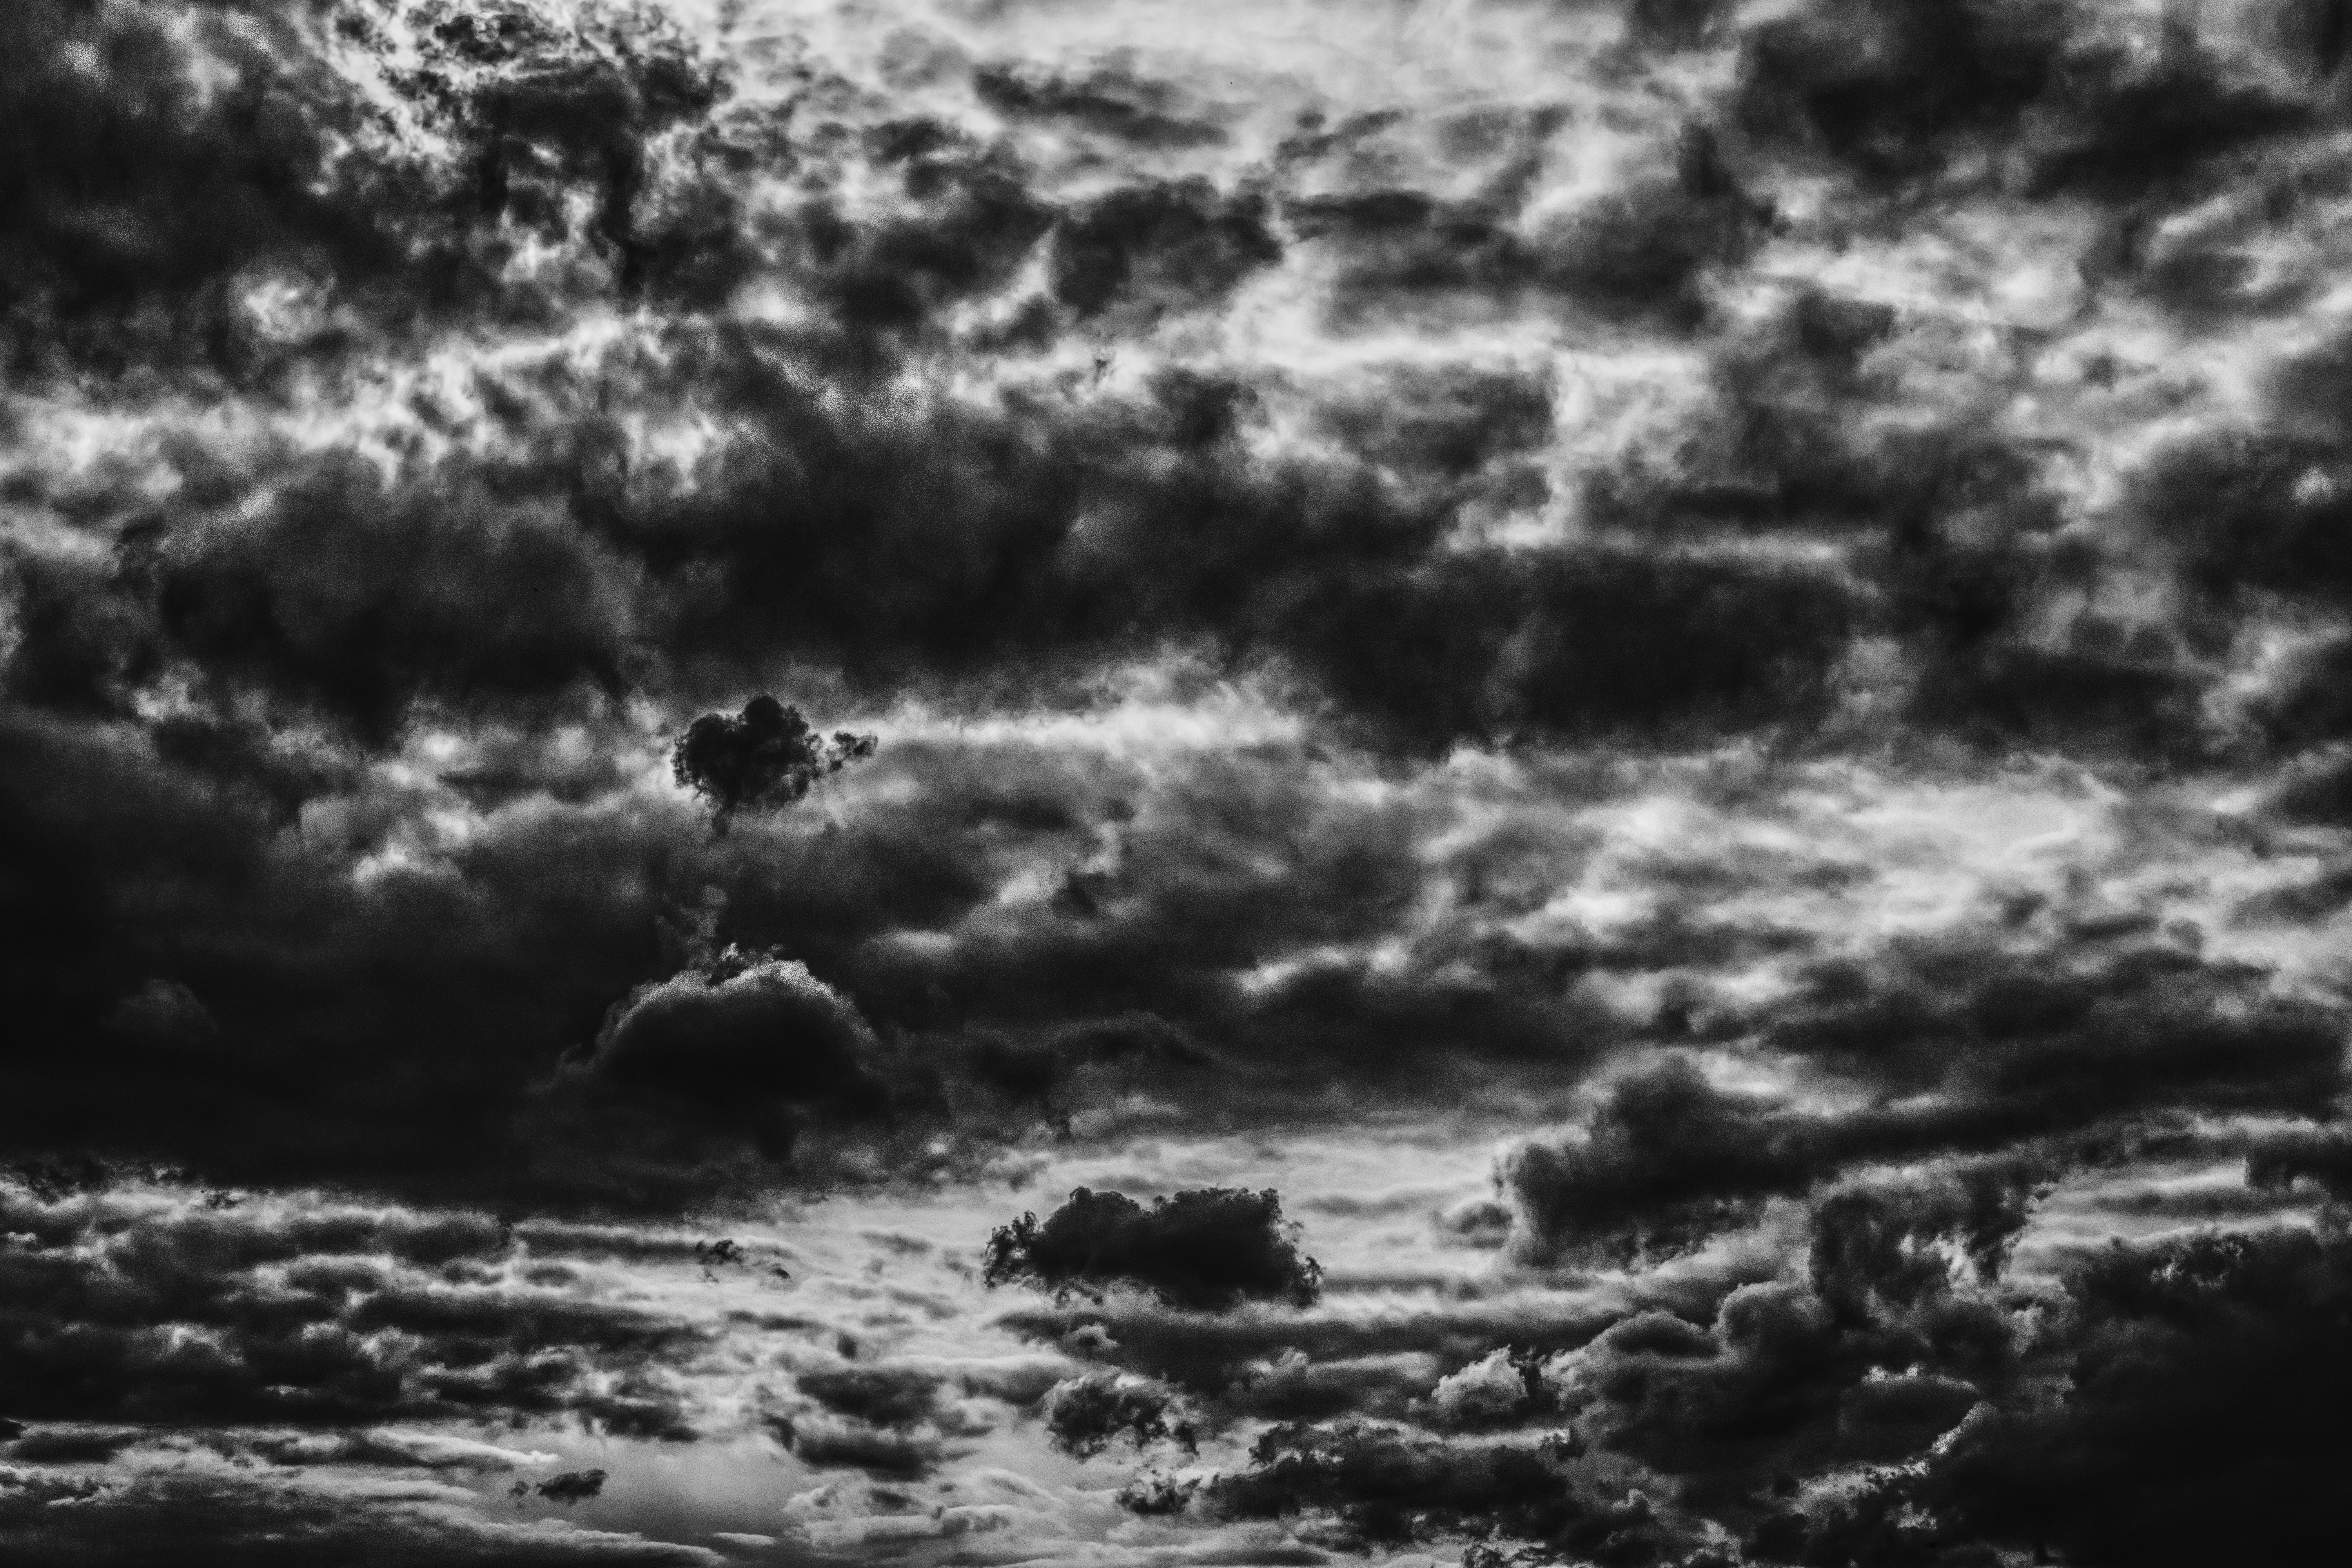
nature, horizon, light, cloud, black and white, sky, sun, white, wave, atmosphere, weather, storm, shadow, darkness, monochrome, lighting, cloudscape, lichtspiel, cloud cover, hdr, drama, clouds, thunderstorm, rays, beautiful, dramatic, light beam, dramatic sky, mood, sunbeam, atmospheric, forward, back light, dark clouds, clouds form, weather mood, gewitterstimmung, light effect, cloudiness, cloud formations, dark sky, storm clouds, cloud formation, heaven mood, dramatic clouds, meteorological phenomenon, monochrome photography, wind wave